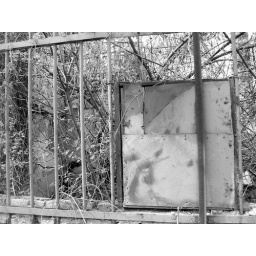
Lonely fences in black and white 1